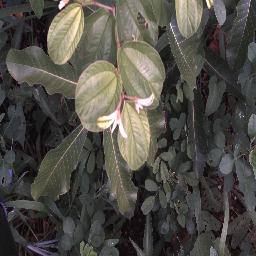
Label: chinee_apple